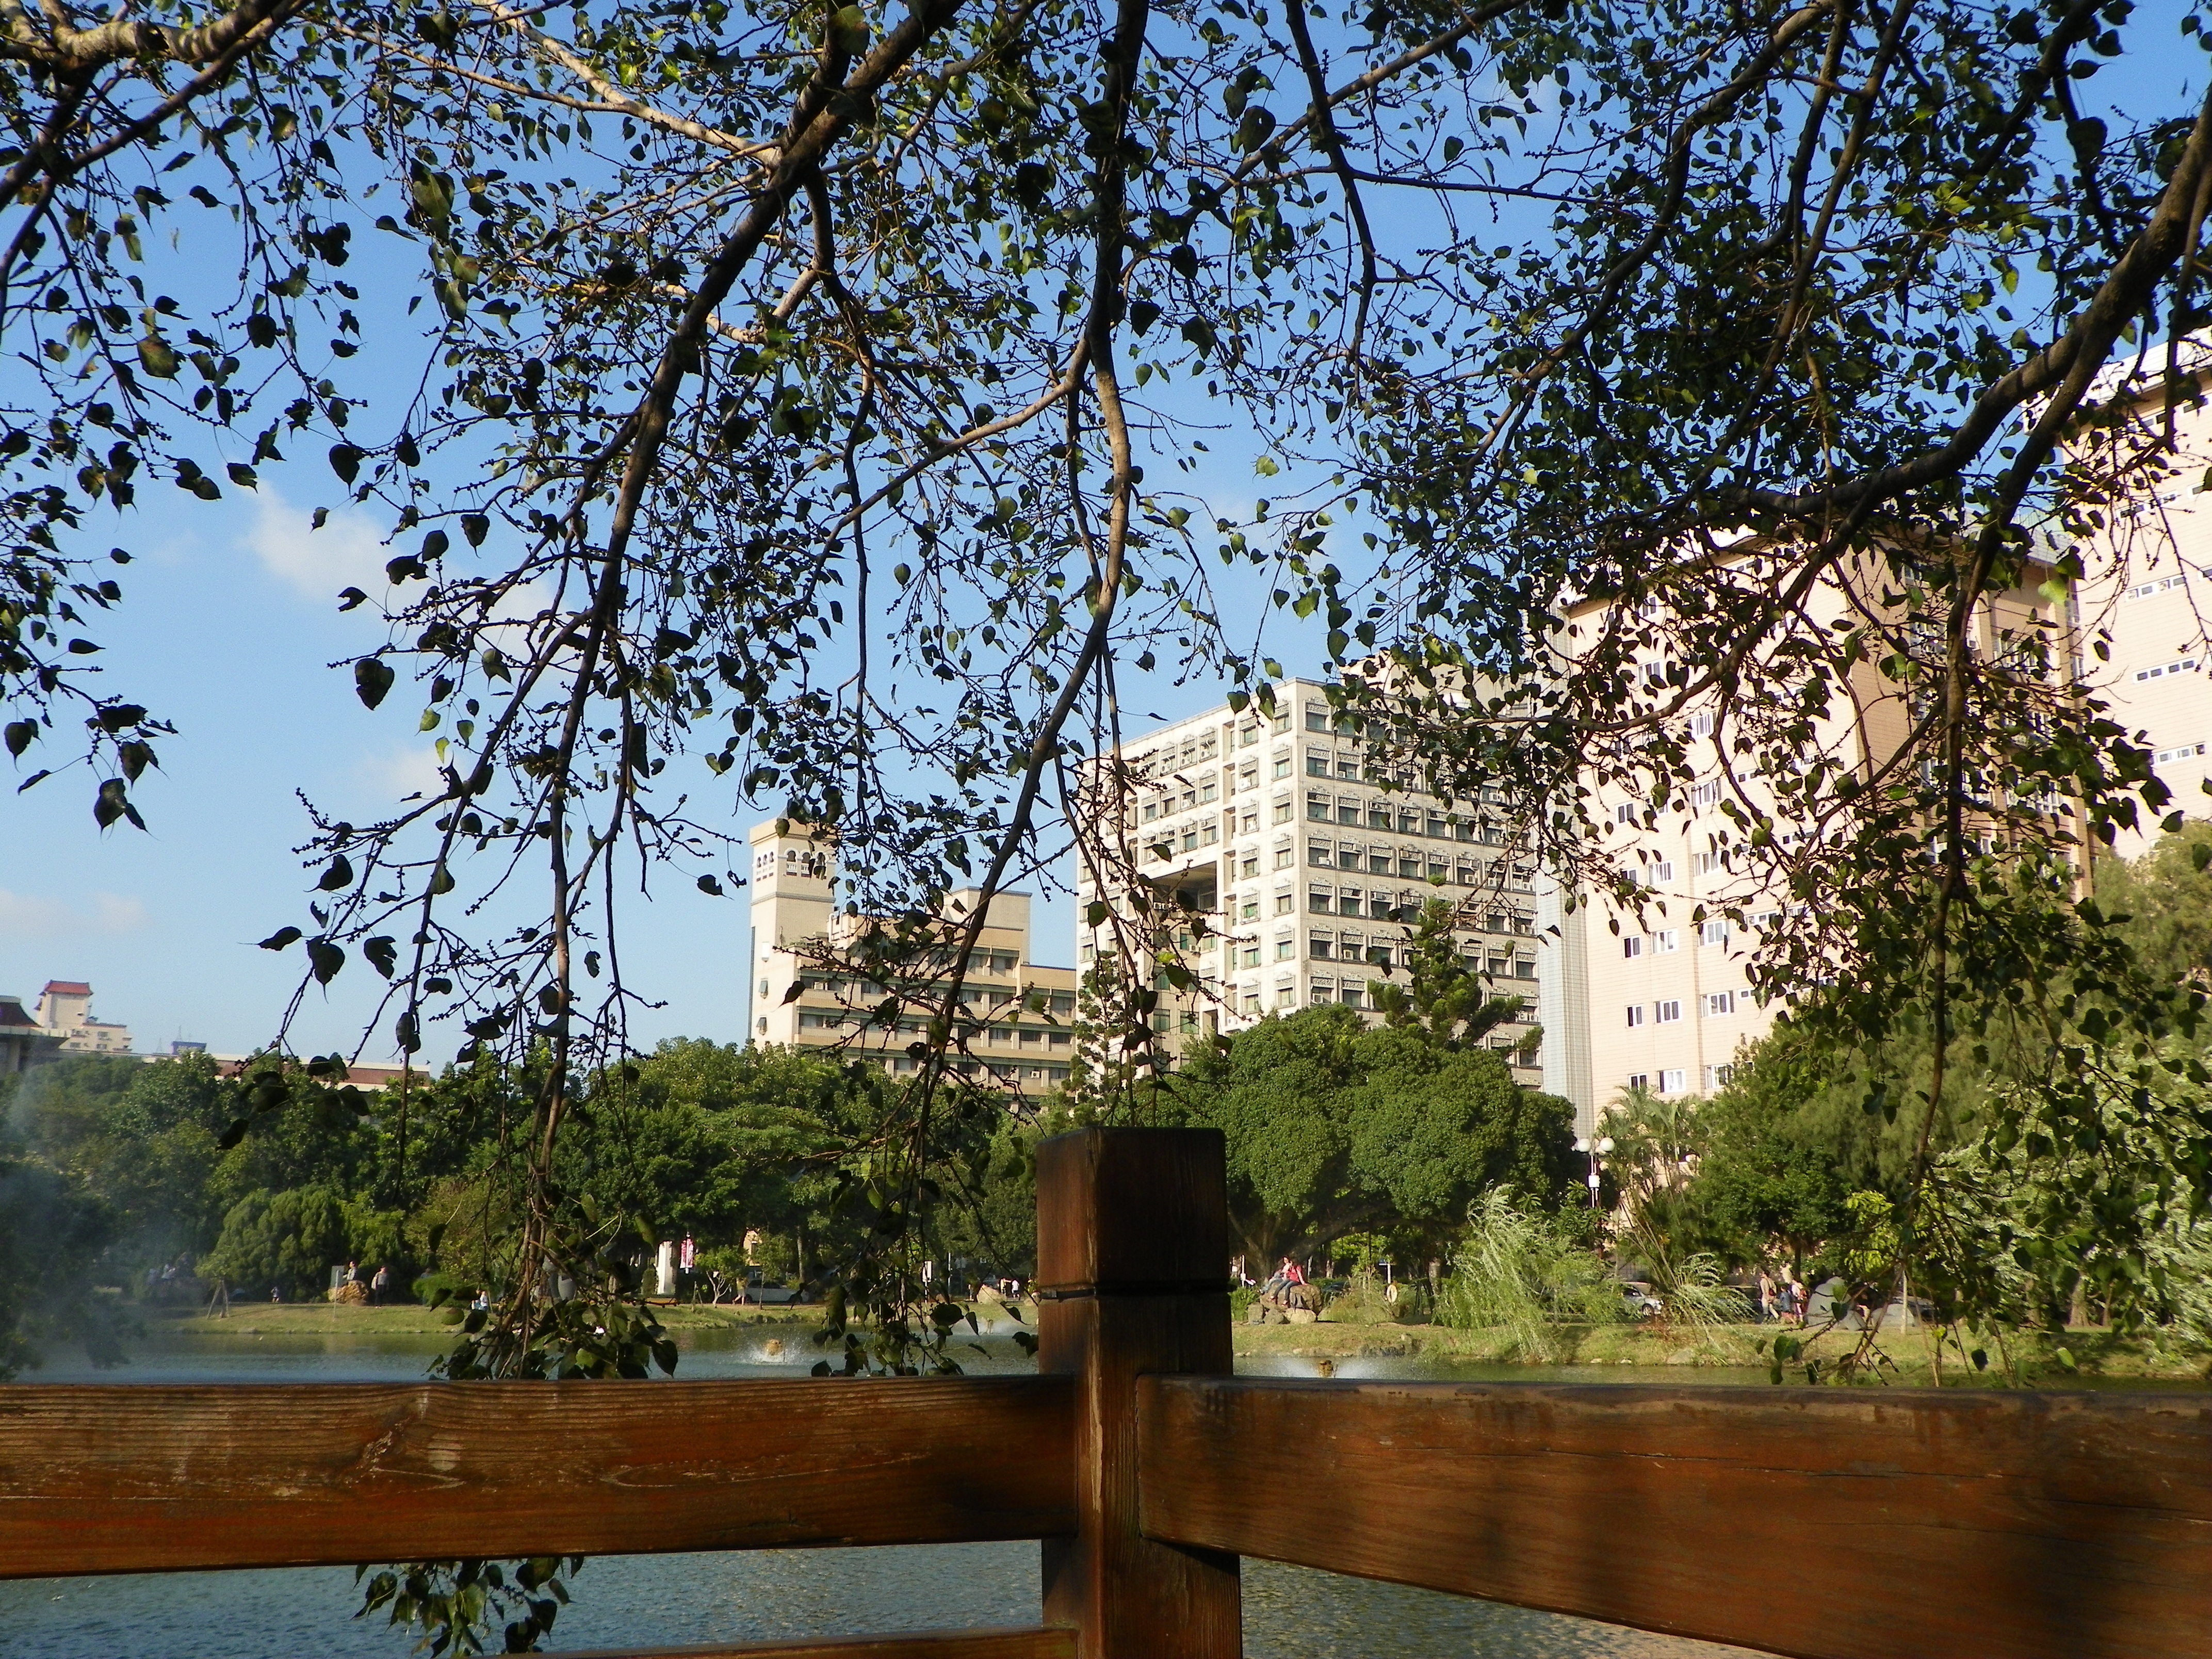
tree, plant, house, flower, home, garden, estate, woody plant, chelsey, mu zhan tao, after the afternoon